Brinsworth House

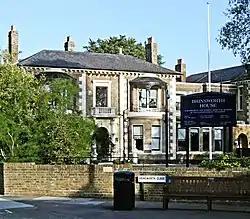
The building in October 2014

Brinsworth House is a residential and nursing retirement home for theatre and entertainment professionals on Staines Road, Twickenham, in the London Borough of Richmond upon Thames, England. The house is owned and run by the Royal Variety Charity and has 36 bedrooms, six living rooms, a library, an in-house bar and stage, and a staff of 64. It is set in of land.